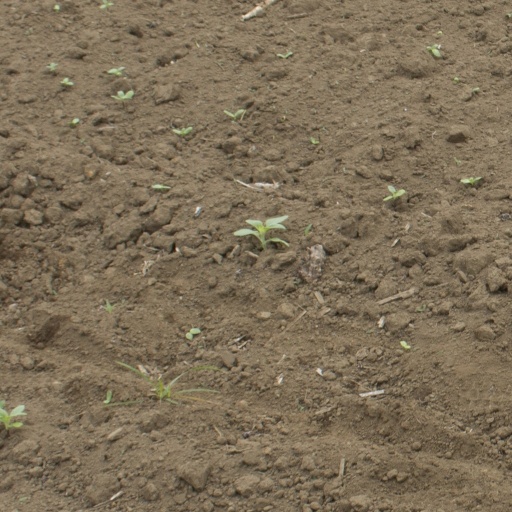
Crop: Jerusalem artichoke